Abduljalil al-Singace

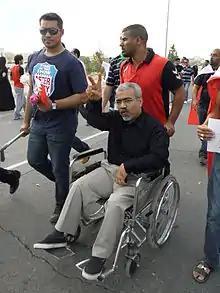
Al-Singace taking part in a protest in 2011 on his wheelchair

Abduljalil Abdulla al-Singace (born January 15, 1962) is a Bahraini engineer, blogger, and human rights activist. He was arrested in 2009 and 2010 for his human rights activities and released later. In 2011, he was arrested, allegedly tortured and sexually abused, and sentenced to life imprisonment for pro-democracy activism during the Bahraini uprising. Al-Singace has continued to receive support from human rights organizations alongside Bahrainian leaders while imprisoned.